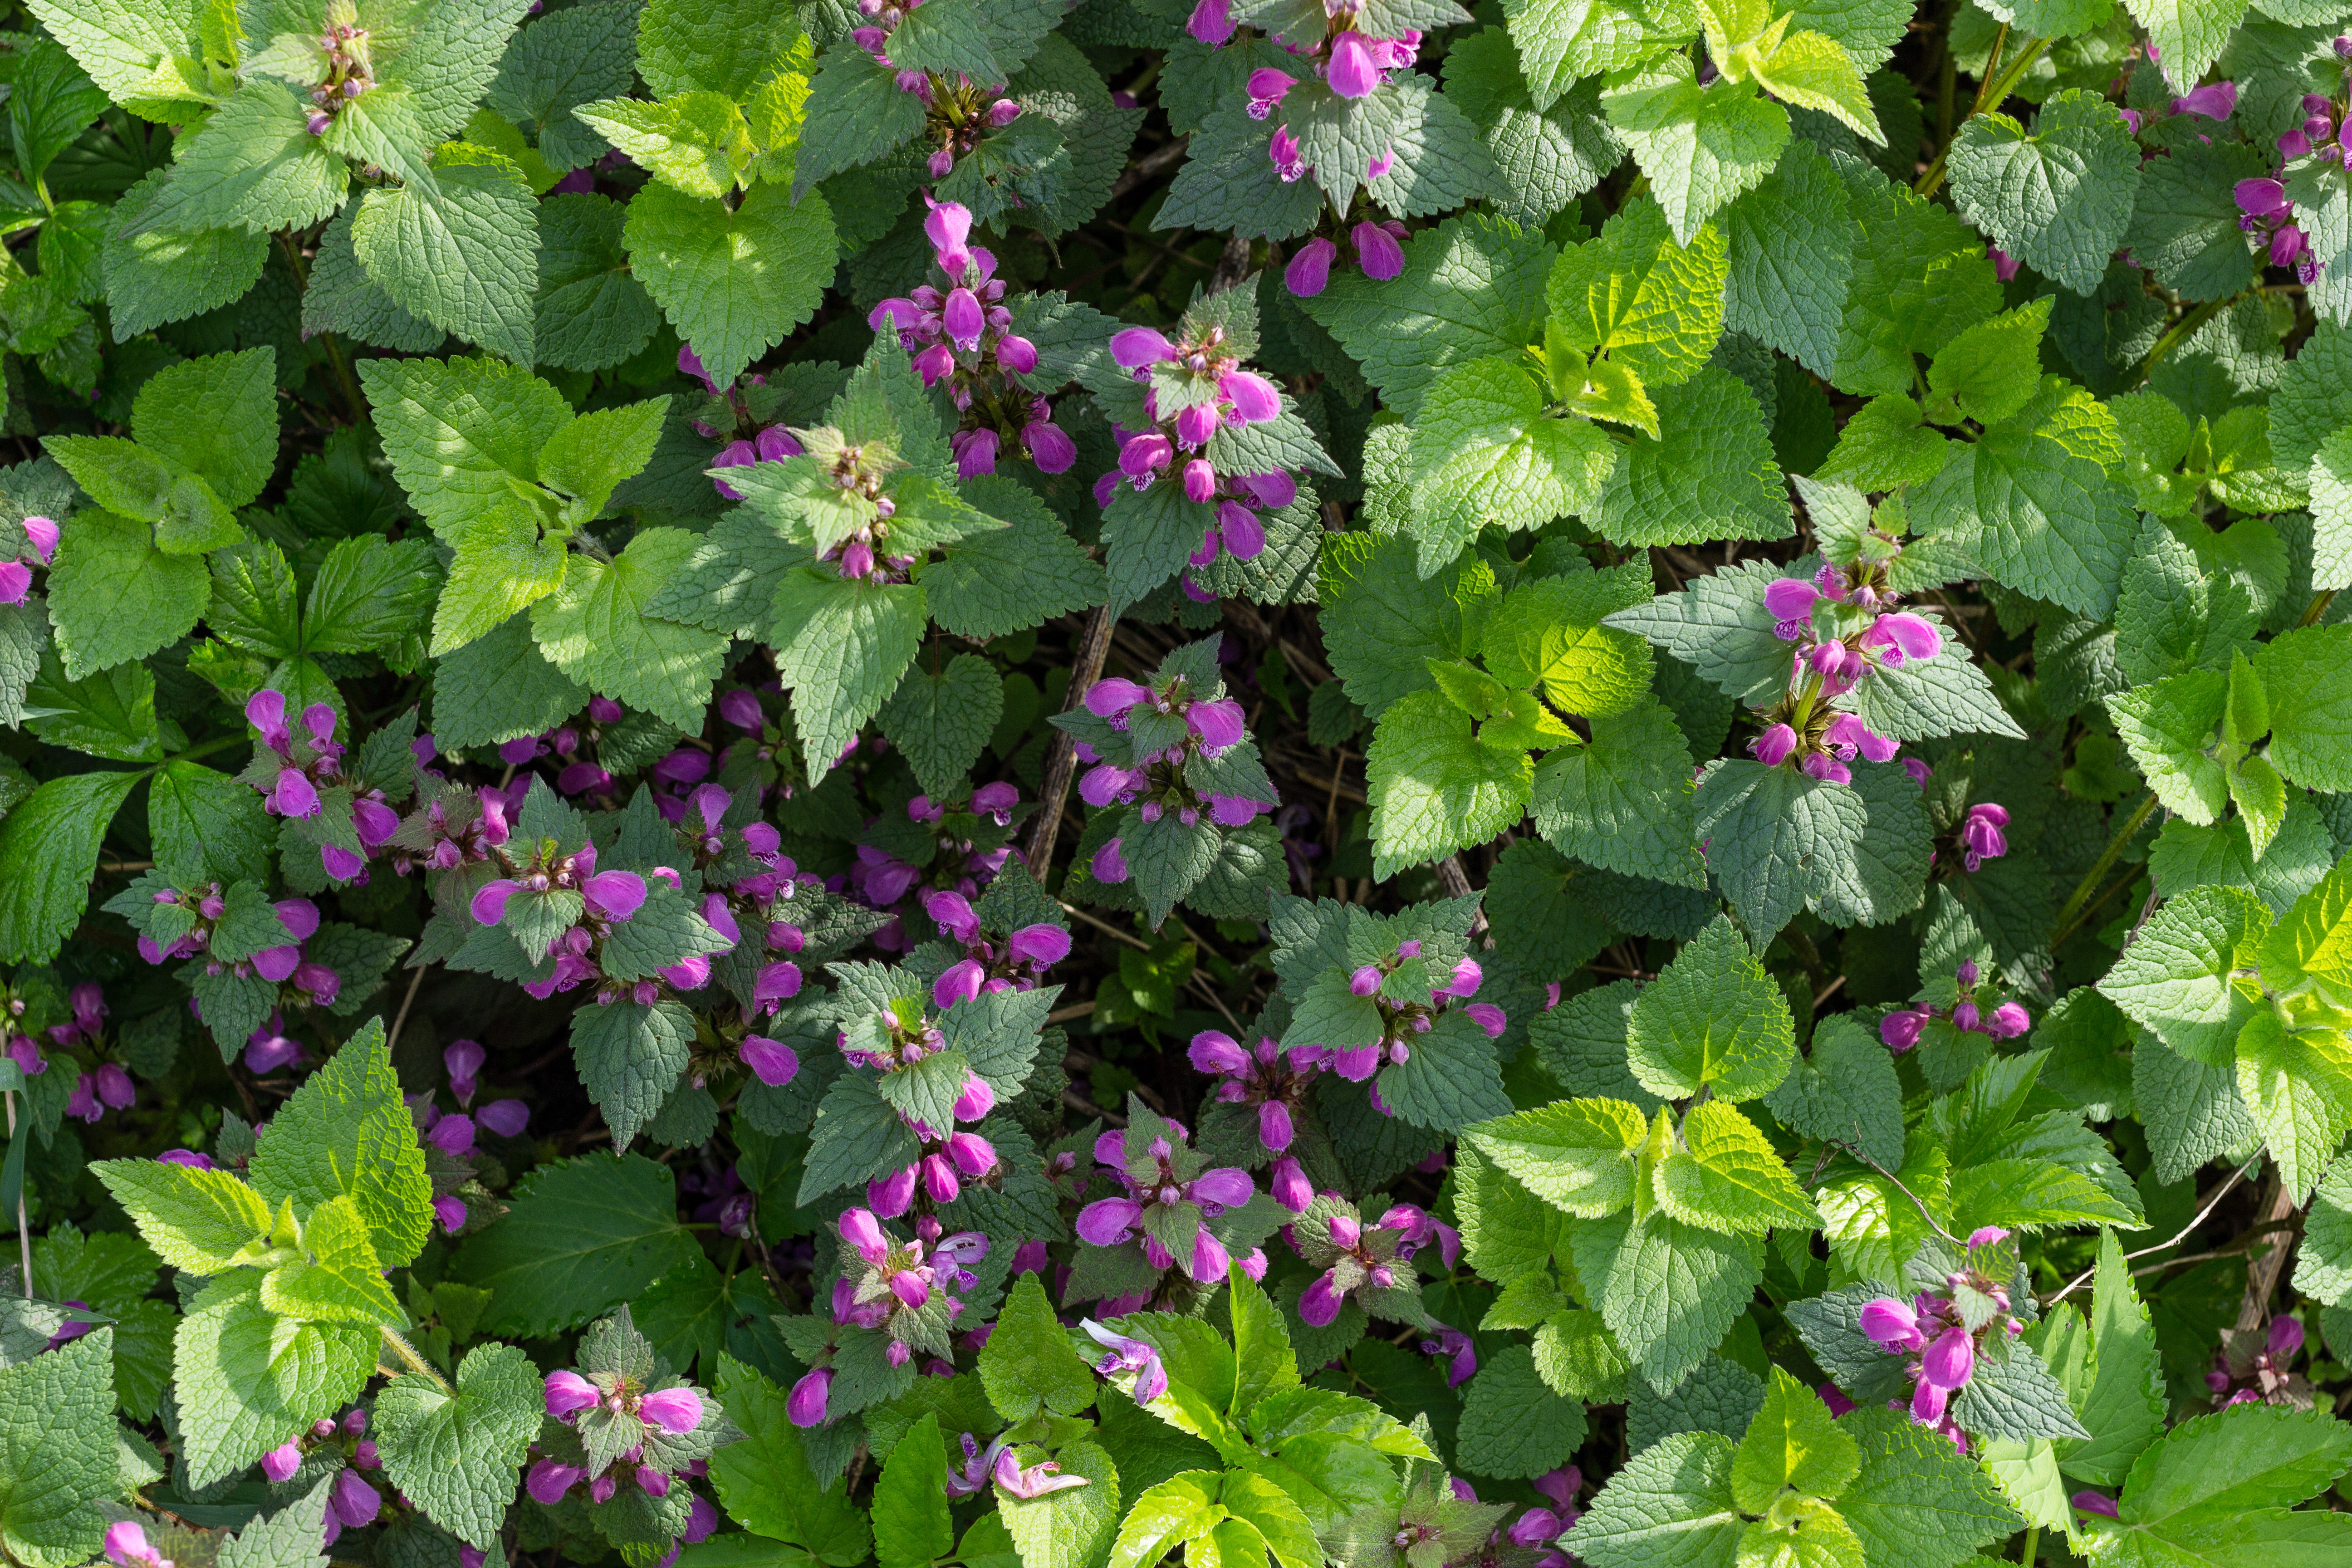
nature, plant, texture, flower, photo, summer, spring, green, herb, garden, flora, wildflower, flowers, background, shrub, handsomely, greens, flowering plant, naturally, annual plant, land plant, glechoma hederacea